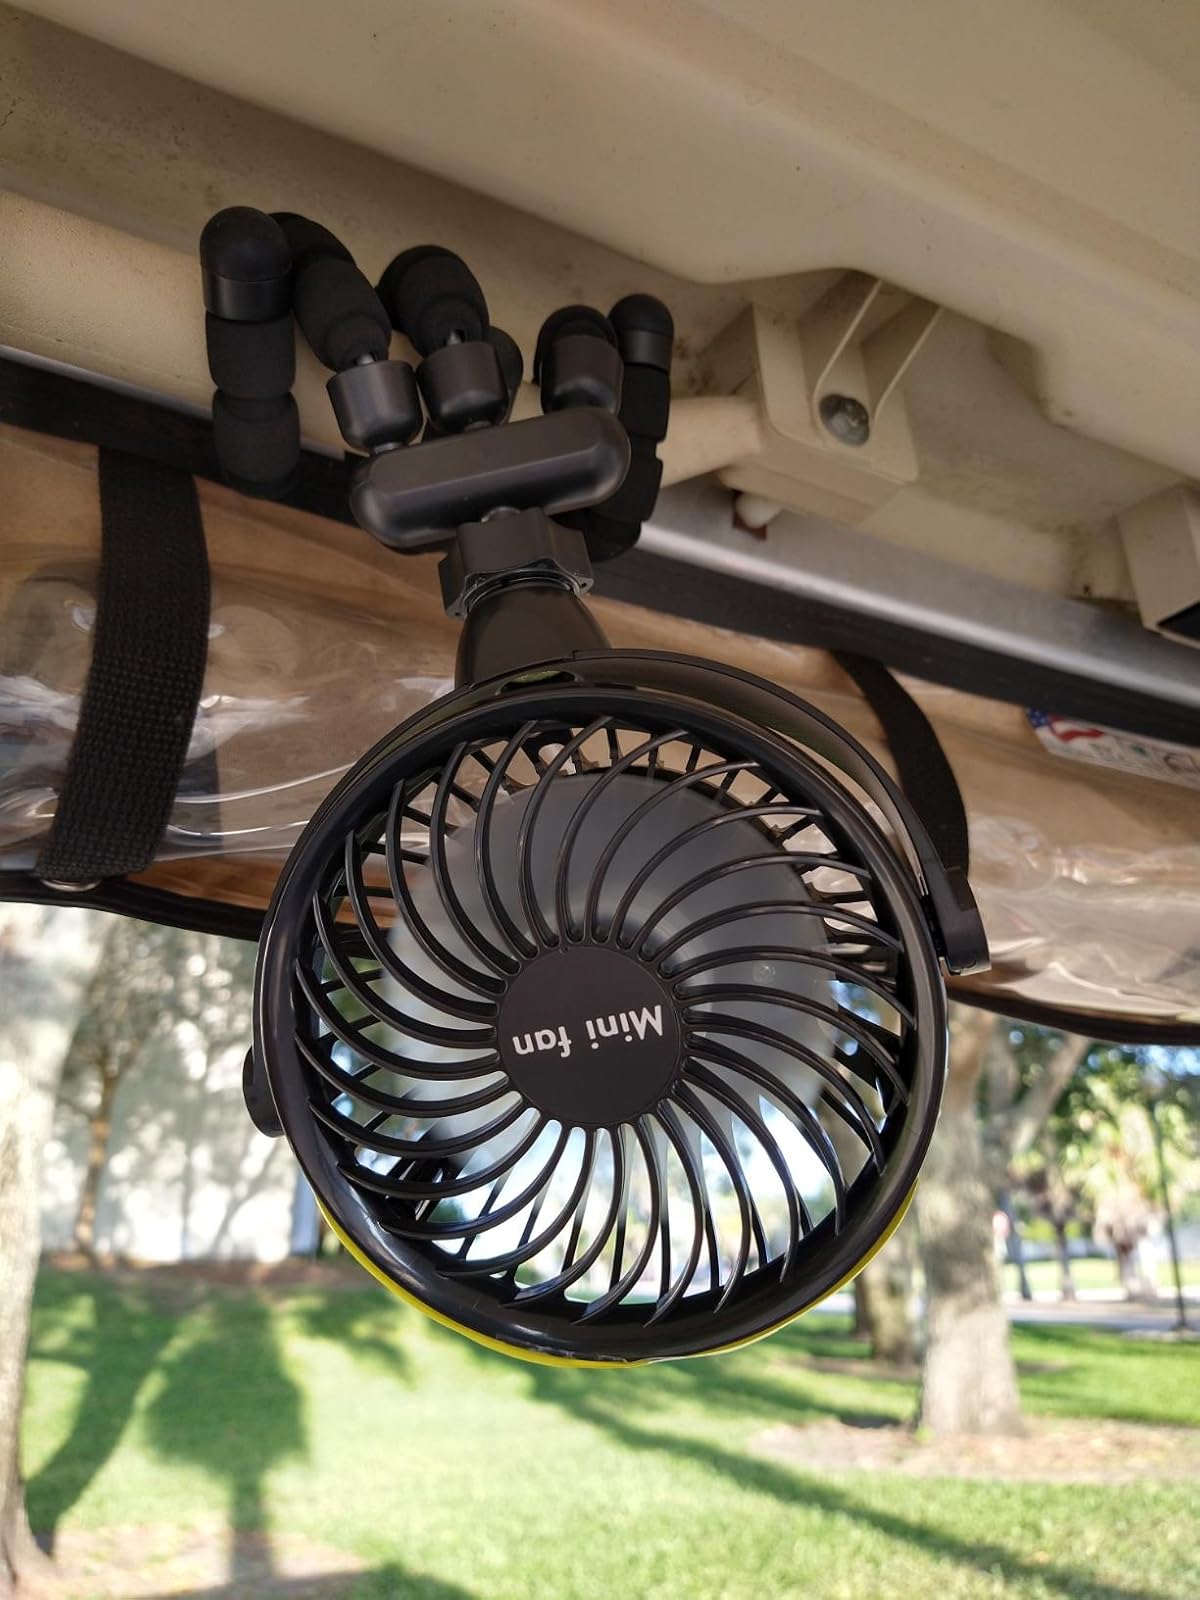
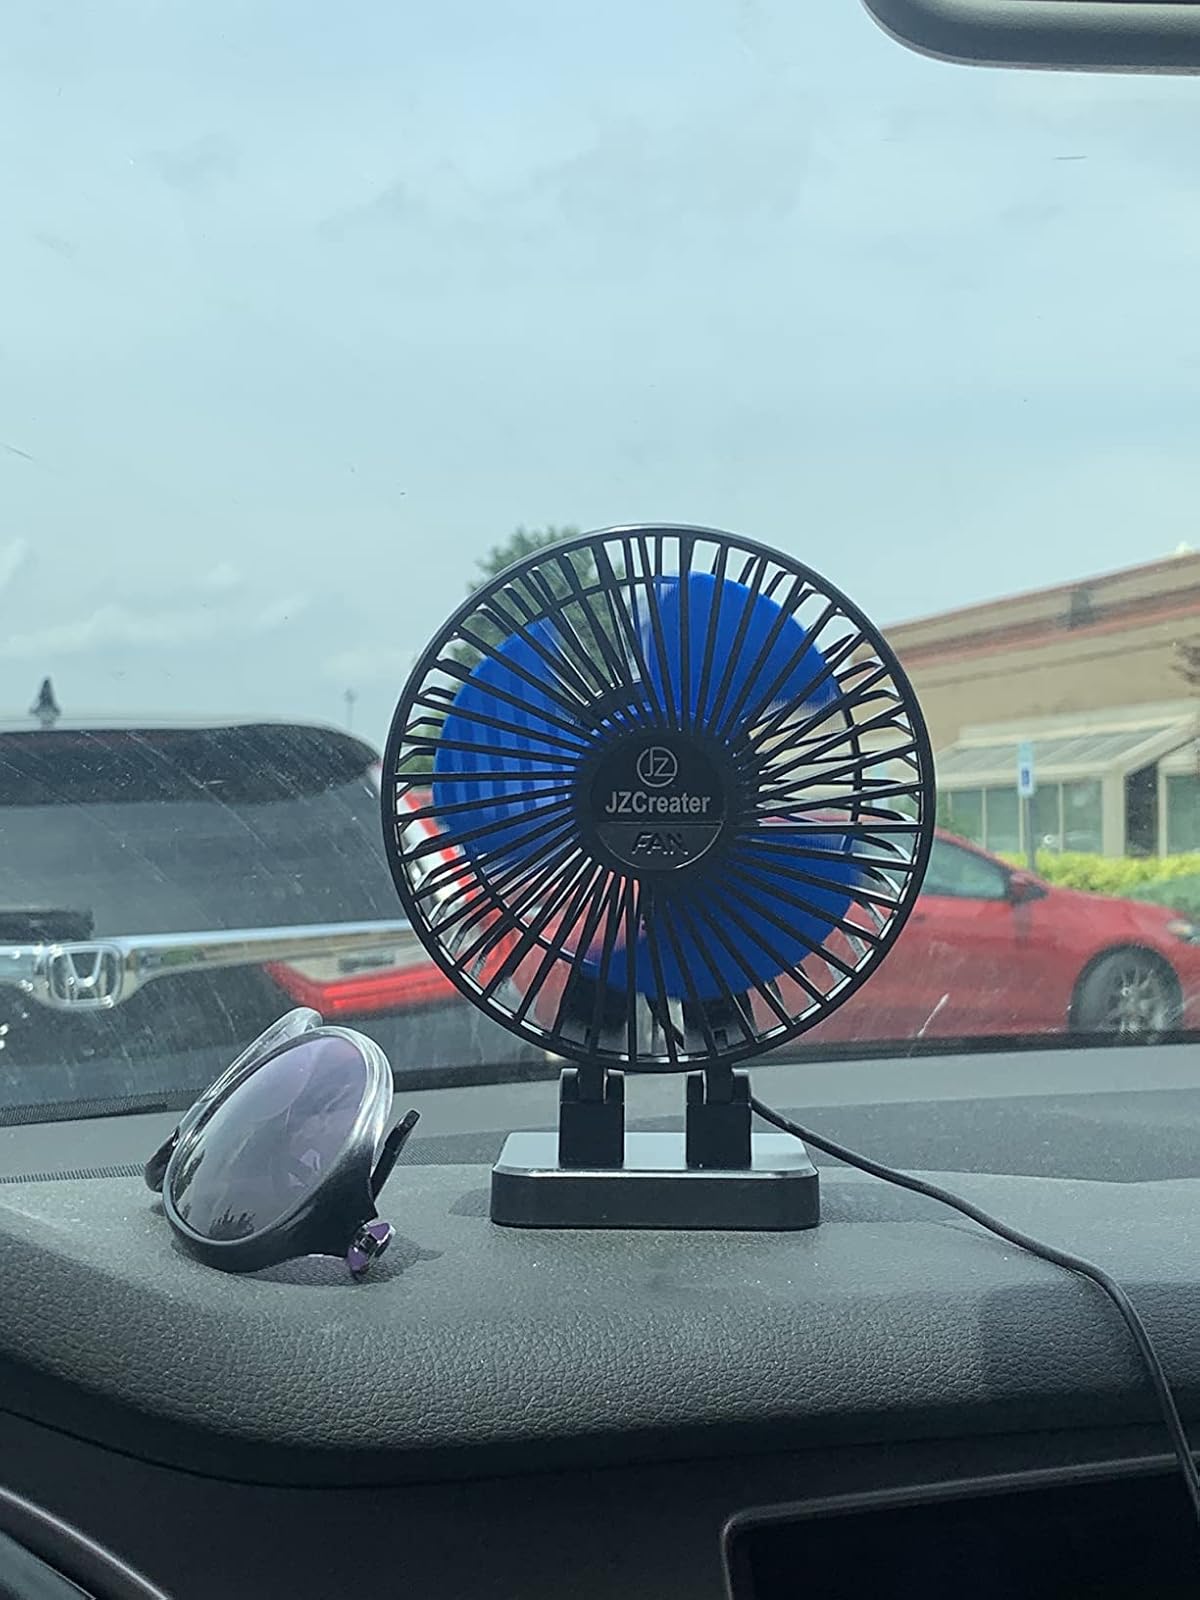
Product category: fan
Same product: no